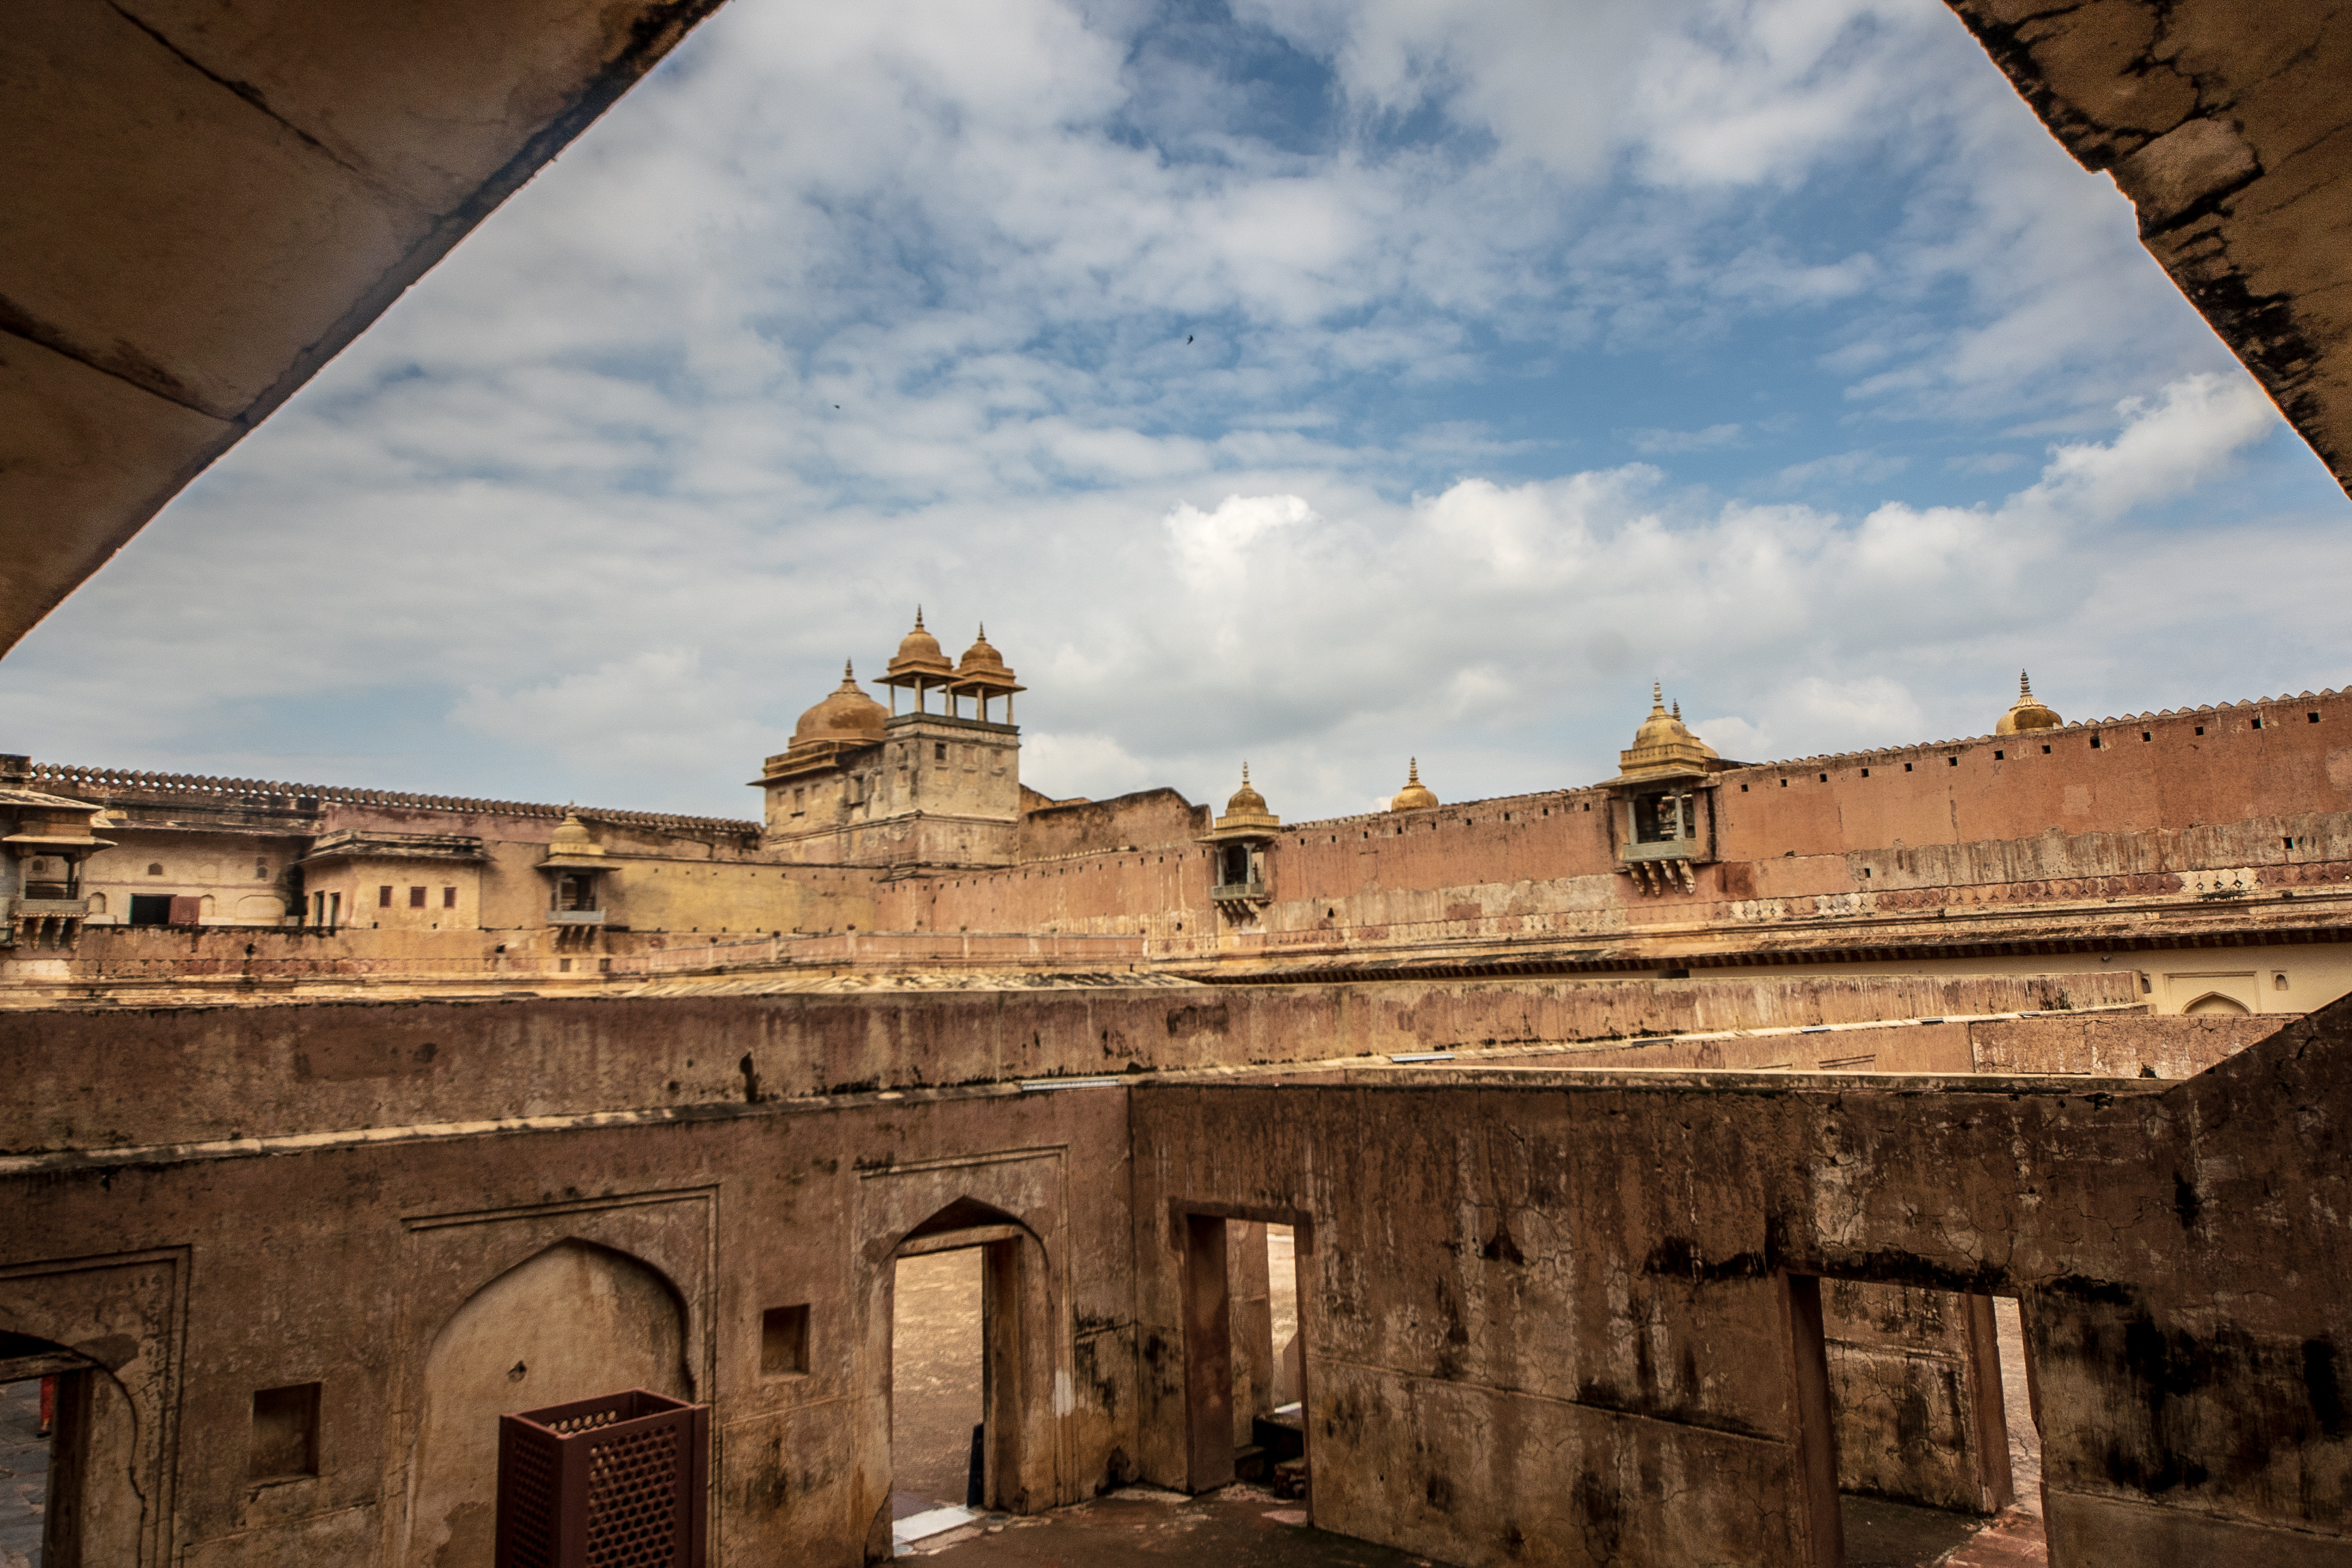
jaipur, amber, amer, ancient, architecture, art, asia, building, castle, colorful, culture, design, destination, detail, empire, famous, fort, ganesh, gate, gateway, heritage, historic, historical, history, holiday, india, islam, king, landmark, landscape, legend, maharajah, monument, mosaic, mosque, mughal, old, orange, ornament, ornate, palace, rajasthan, rajput, sightseeing, stone, structure, tourism, tourist, traditional, travel, sky, wall, fortification, historic site, arch, cloud, ancient history, medieval architecture, ruins, archaeological site, facade, city